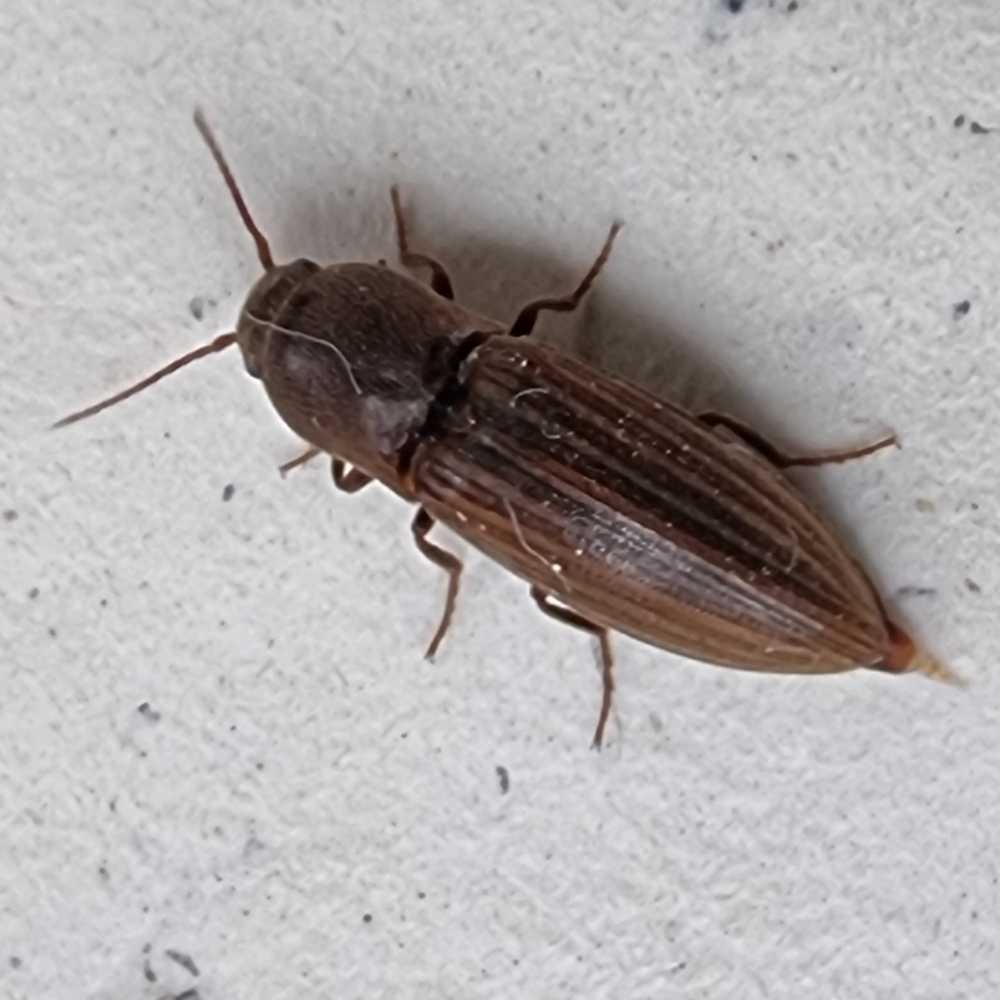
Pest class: clickbeetles_wireworms